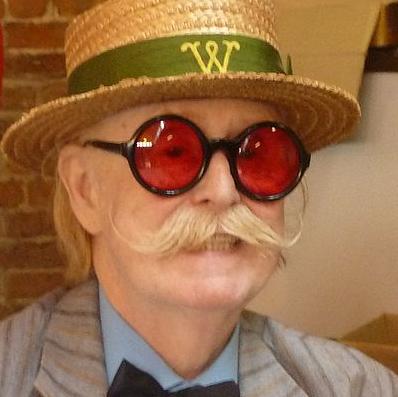
Age: 68